Urban canyon

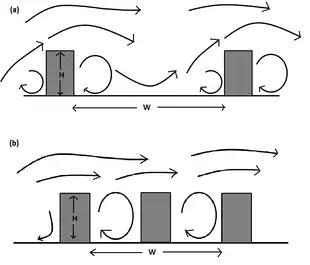
The comparison of (a) isolated roughness flow and (b) skimming flow regimes in a street canyon (after Oke, 1988)

The modification of the characteristics of the atmospheric boundary layer by the presence of a street canyon is called the street canyon effect. As mentioned earlier, street canyons affect temperature, wind speed and wind direction and consequently the air quality within the canyon.